Kesovogorsky District

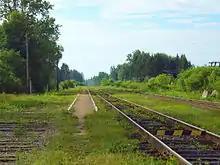
MYUD railway station

A railway connecting Moscow with Mga via Sonkovo crosses the district from south to north. Kesova Gora is the main railway station within the district. There is infrequent passenger traffic.